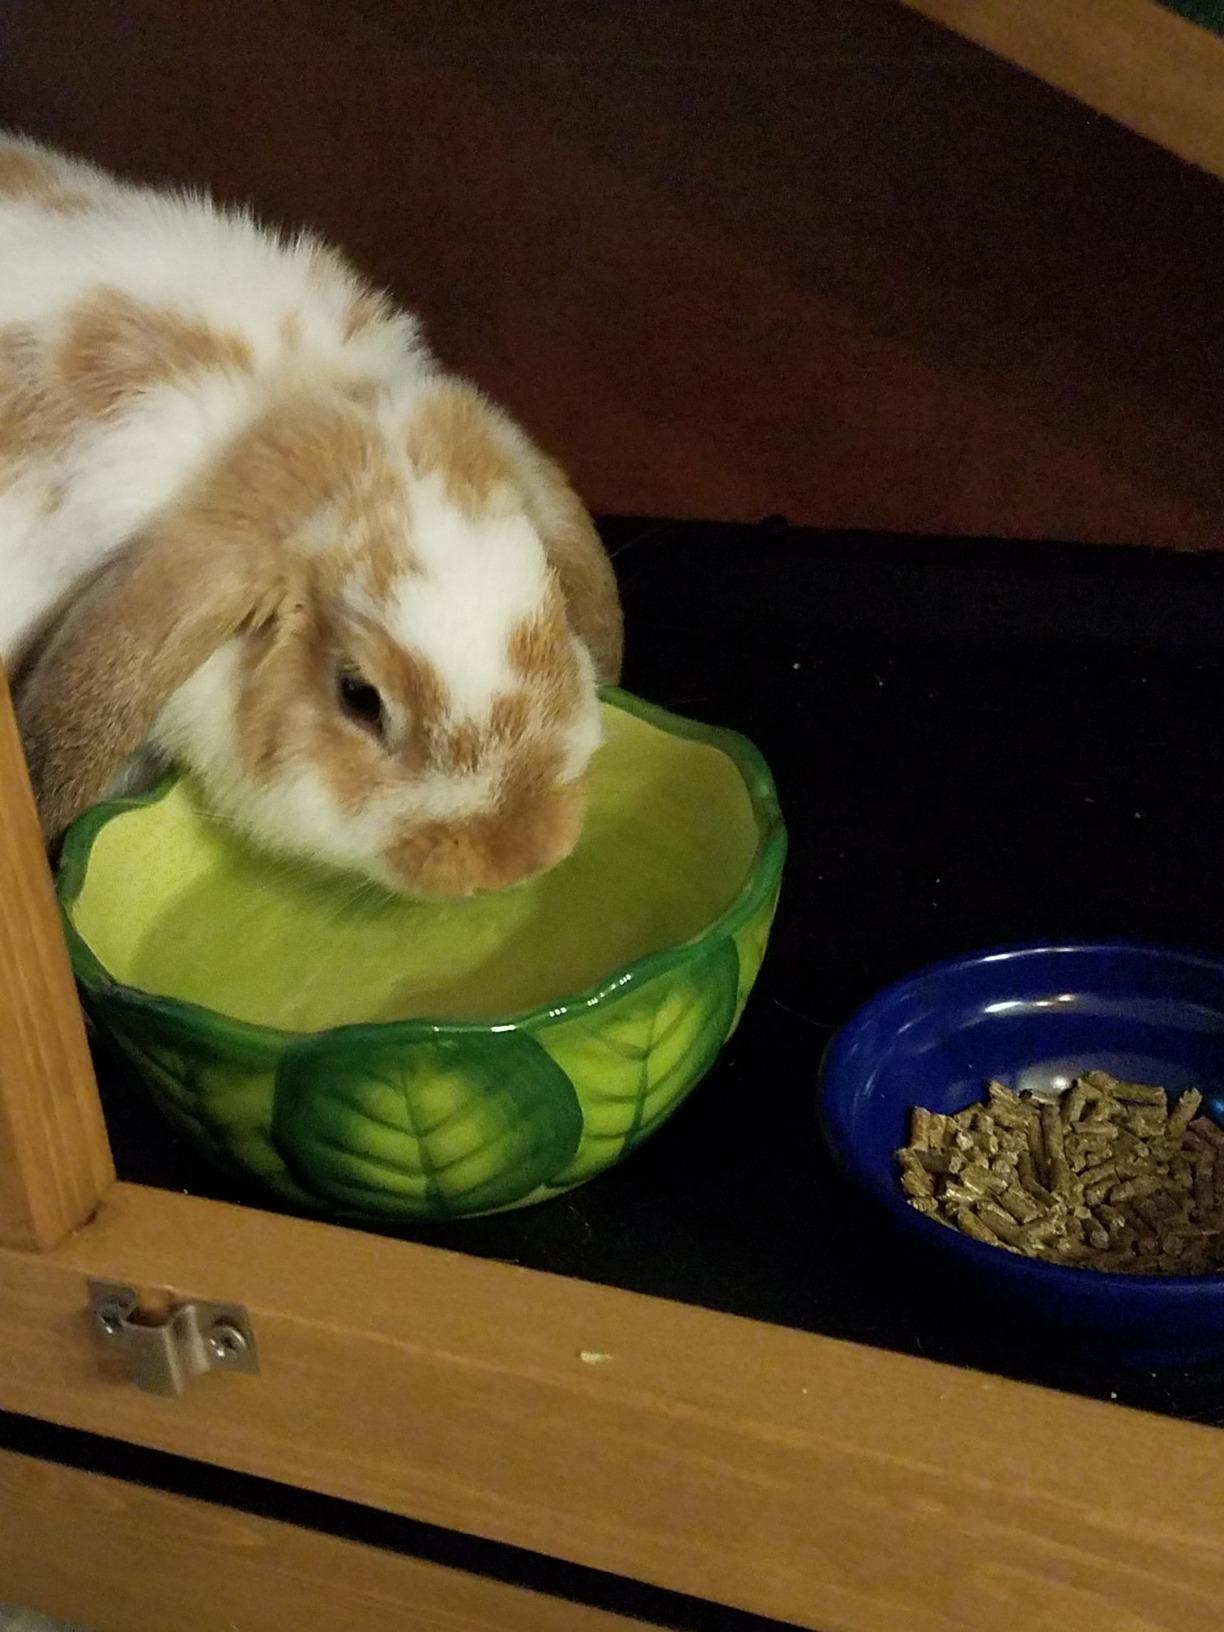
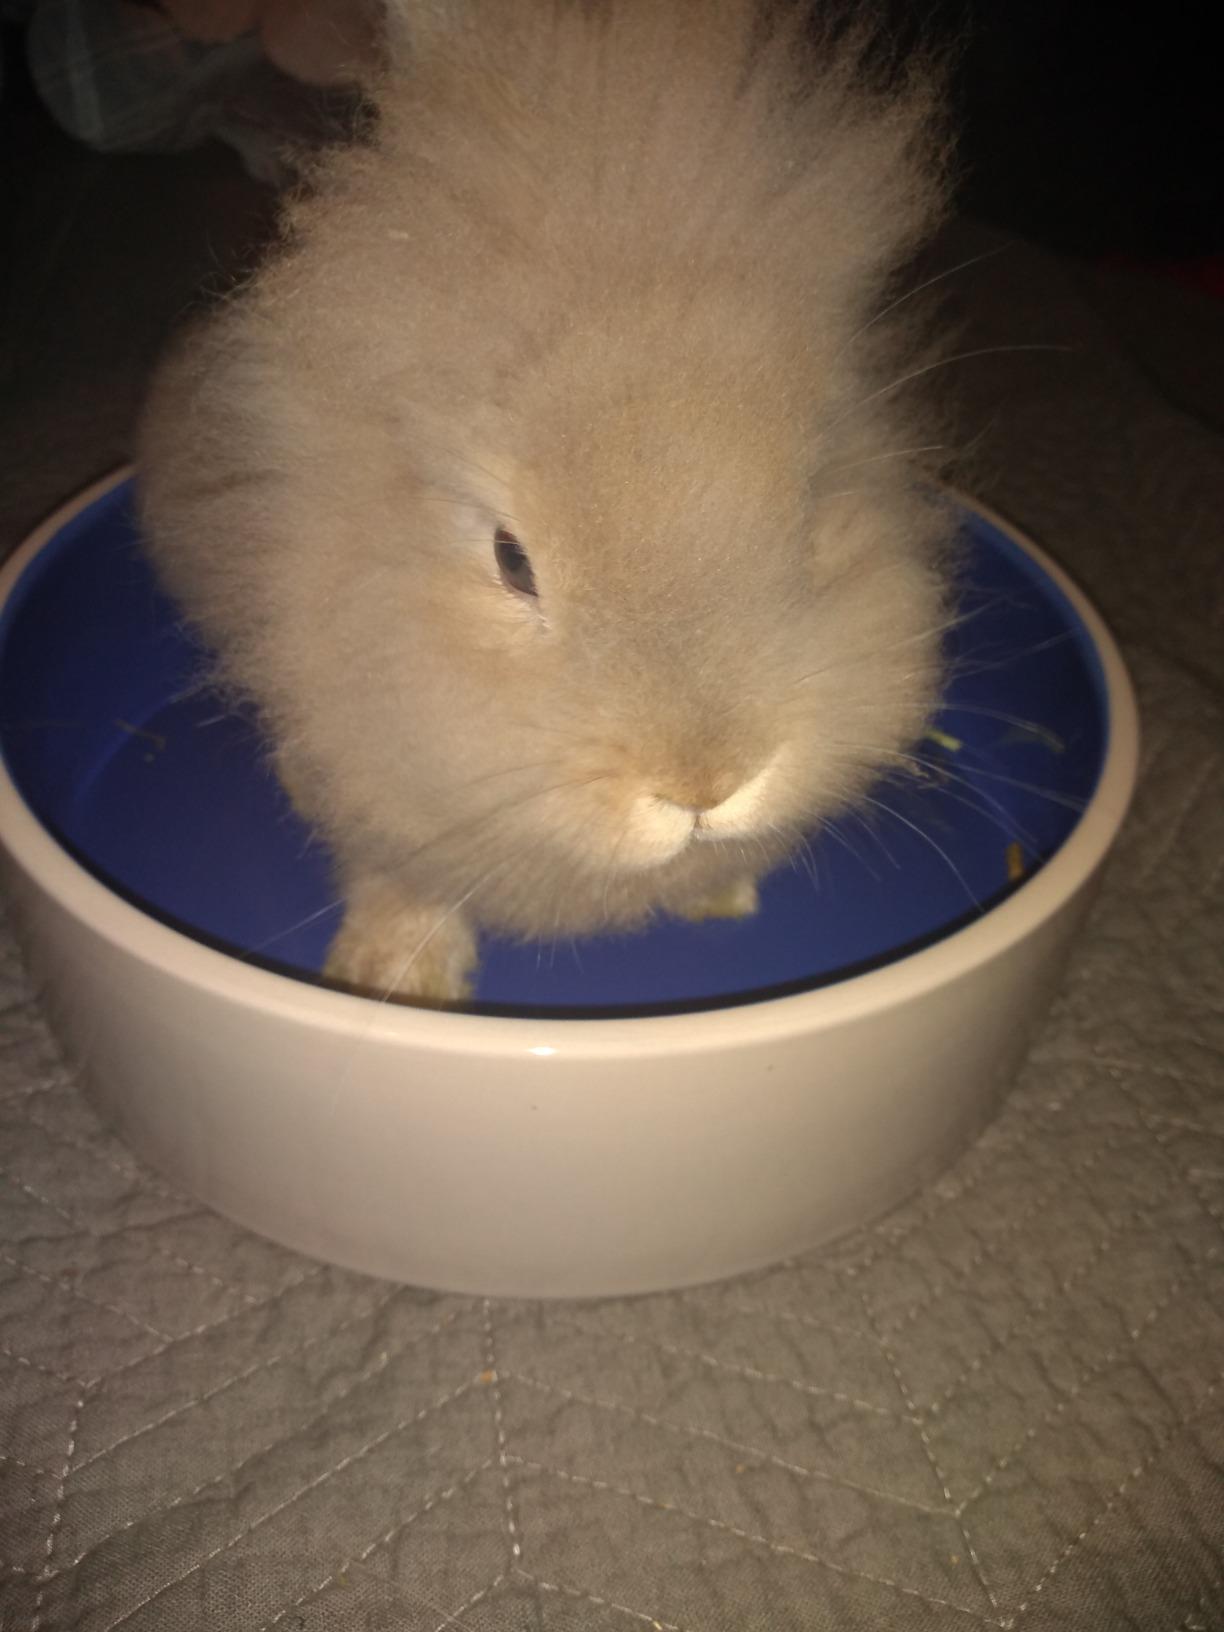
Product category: items_bowl
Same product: no